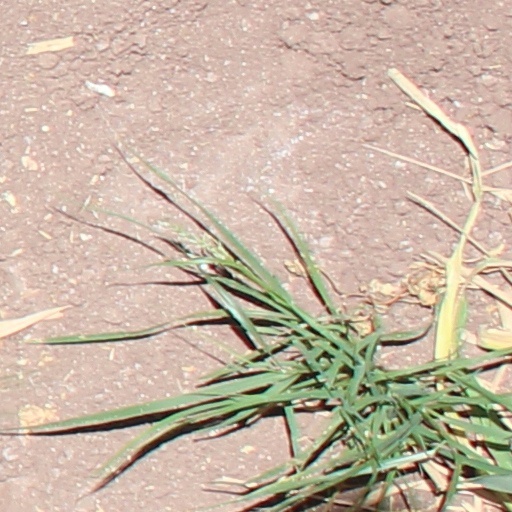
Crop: wheat